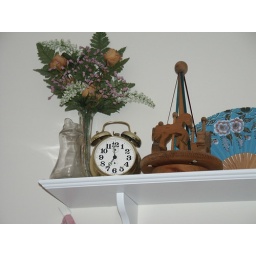
Clock is Ma (Artha Norris) Burns, clear glass bottle has a pour spout and was in Ma Burns' things.